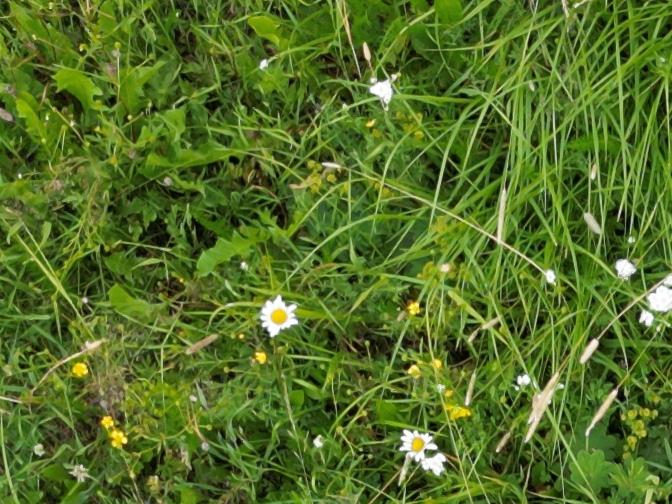
Flowers visible:  daisy flowers,  daisy flowers, yarrow flowers,  daisy flowers,  daisy flowers